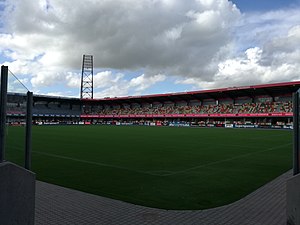
Jysk Park
JYSK Park Silkeborg, billede taget fra kanten af banen.
Jysk Park er et fodboldstadion i Silkeborg. Stadionet er hjemmebane for Silkeborg IF og har plads til 10.000 tilskuere. Byggeriet af JYSK park gik i gang i 2015 og færdiggjordes sommeren 2017. Det blev indviet den 31. juli 2017 i en kamp mellem Silkeborg IF og AGF.